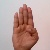
The image shows a hand gesture representing the letter 'B' in Indian Sign Language.